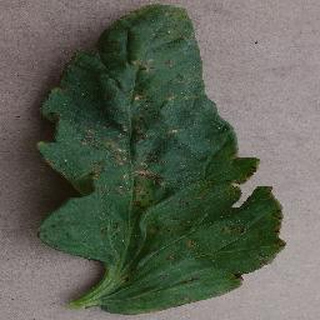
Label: tomato_bacterial_spot